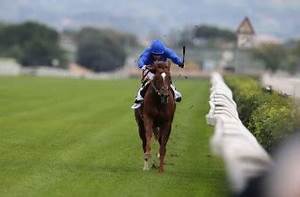
Label: cavallo